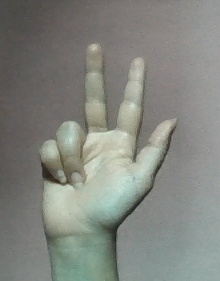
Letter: al